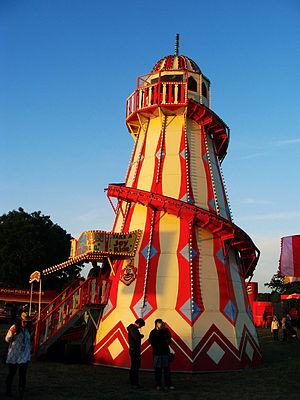
Un Helter Skelter est un type d’attraction de fête foraine.